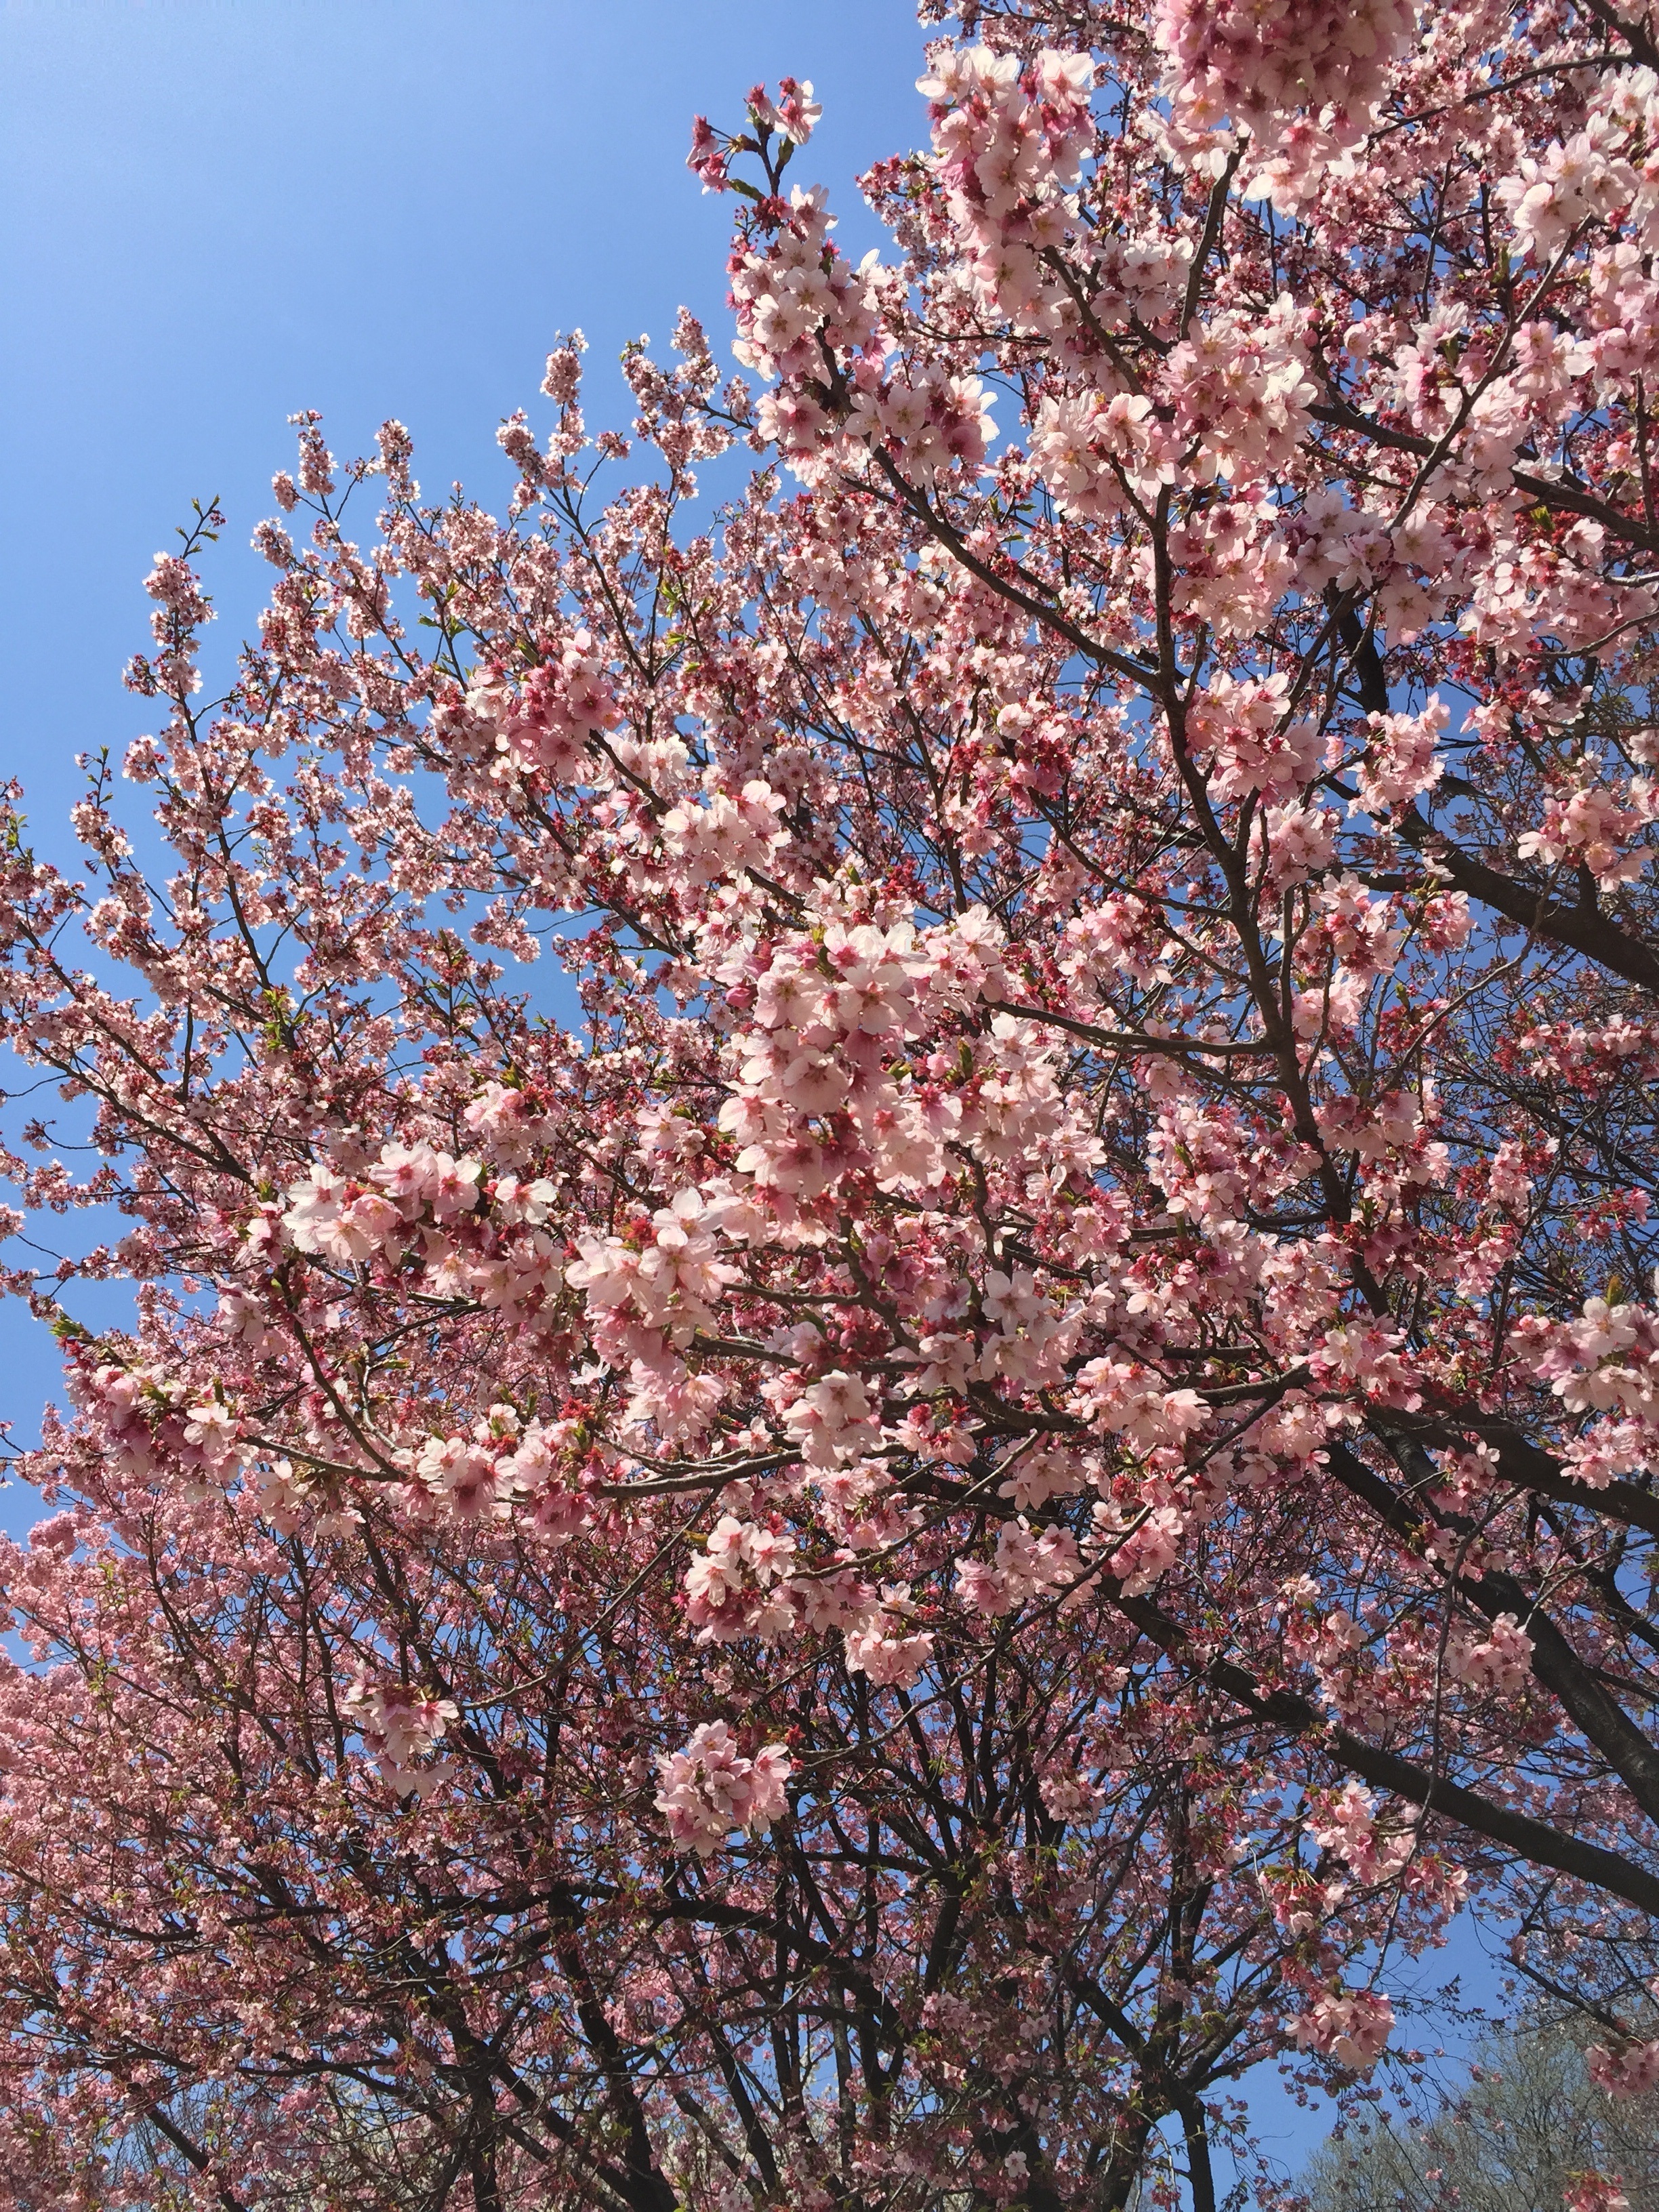
tree, outdoor, branch, blossom, plant, leaf, flower, bloom, spring, produce, natural, park, season, cherry blossom, tokyo, japanese, shrub, cherry, flowering plant, woody plant, land plant